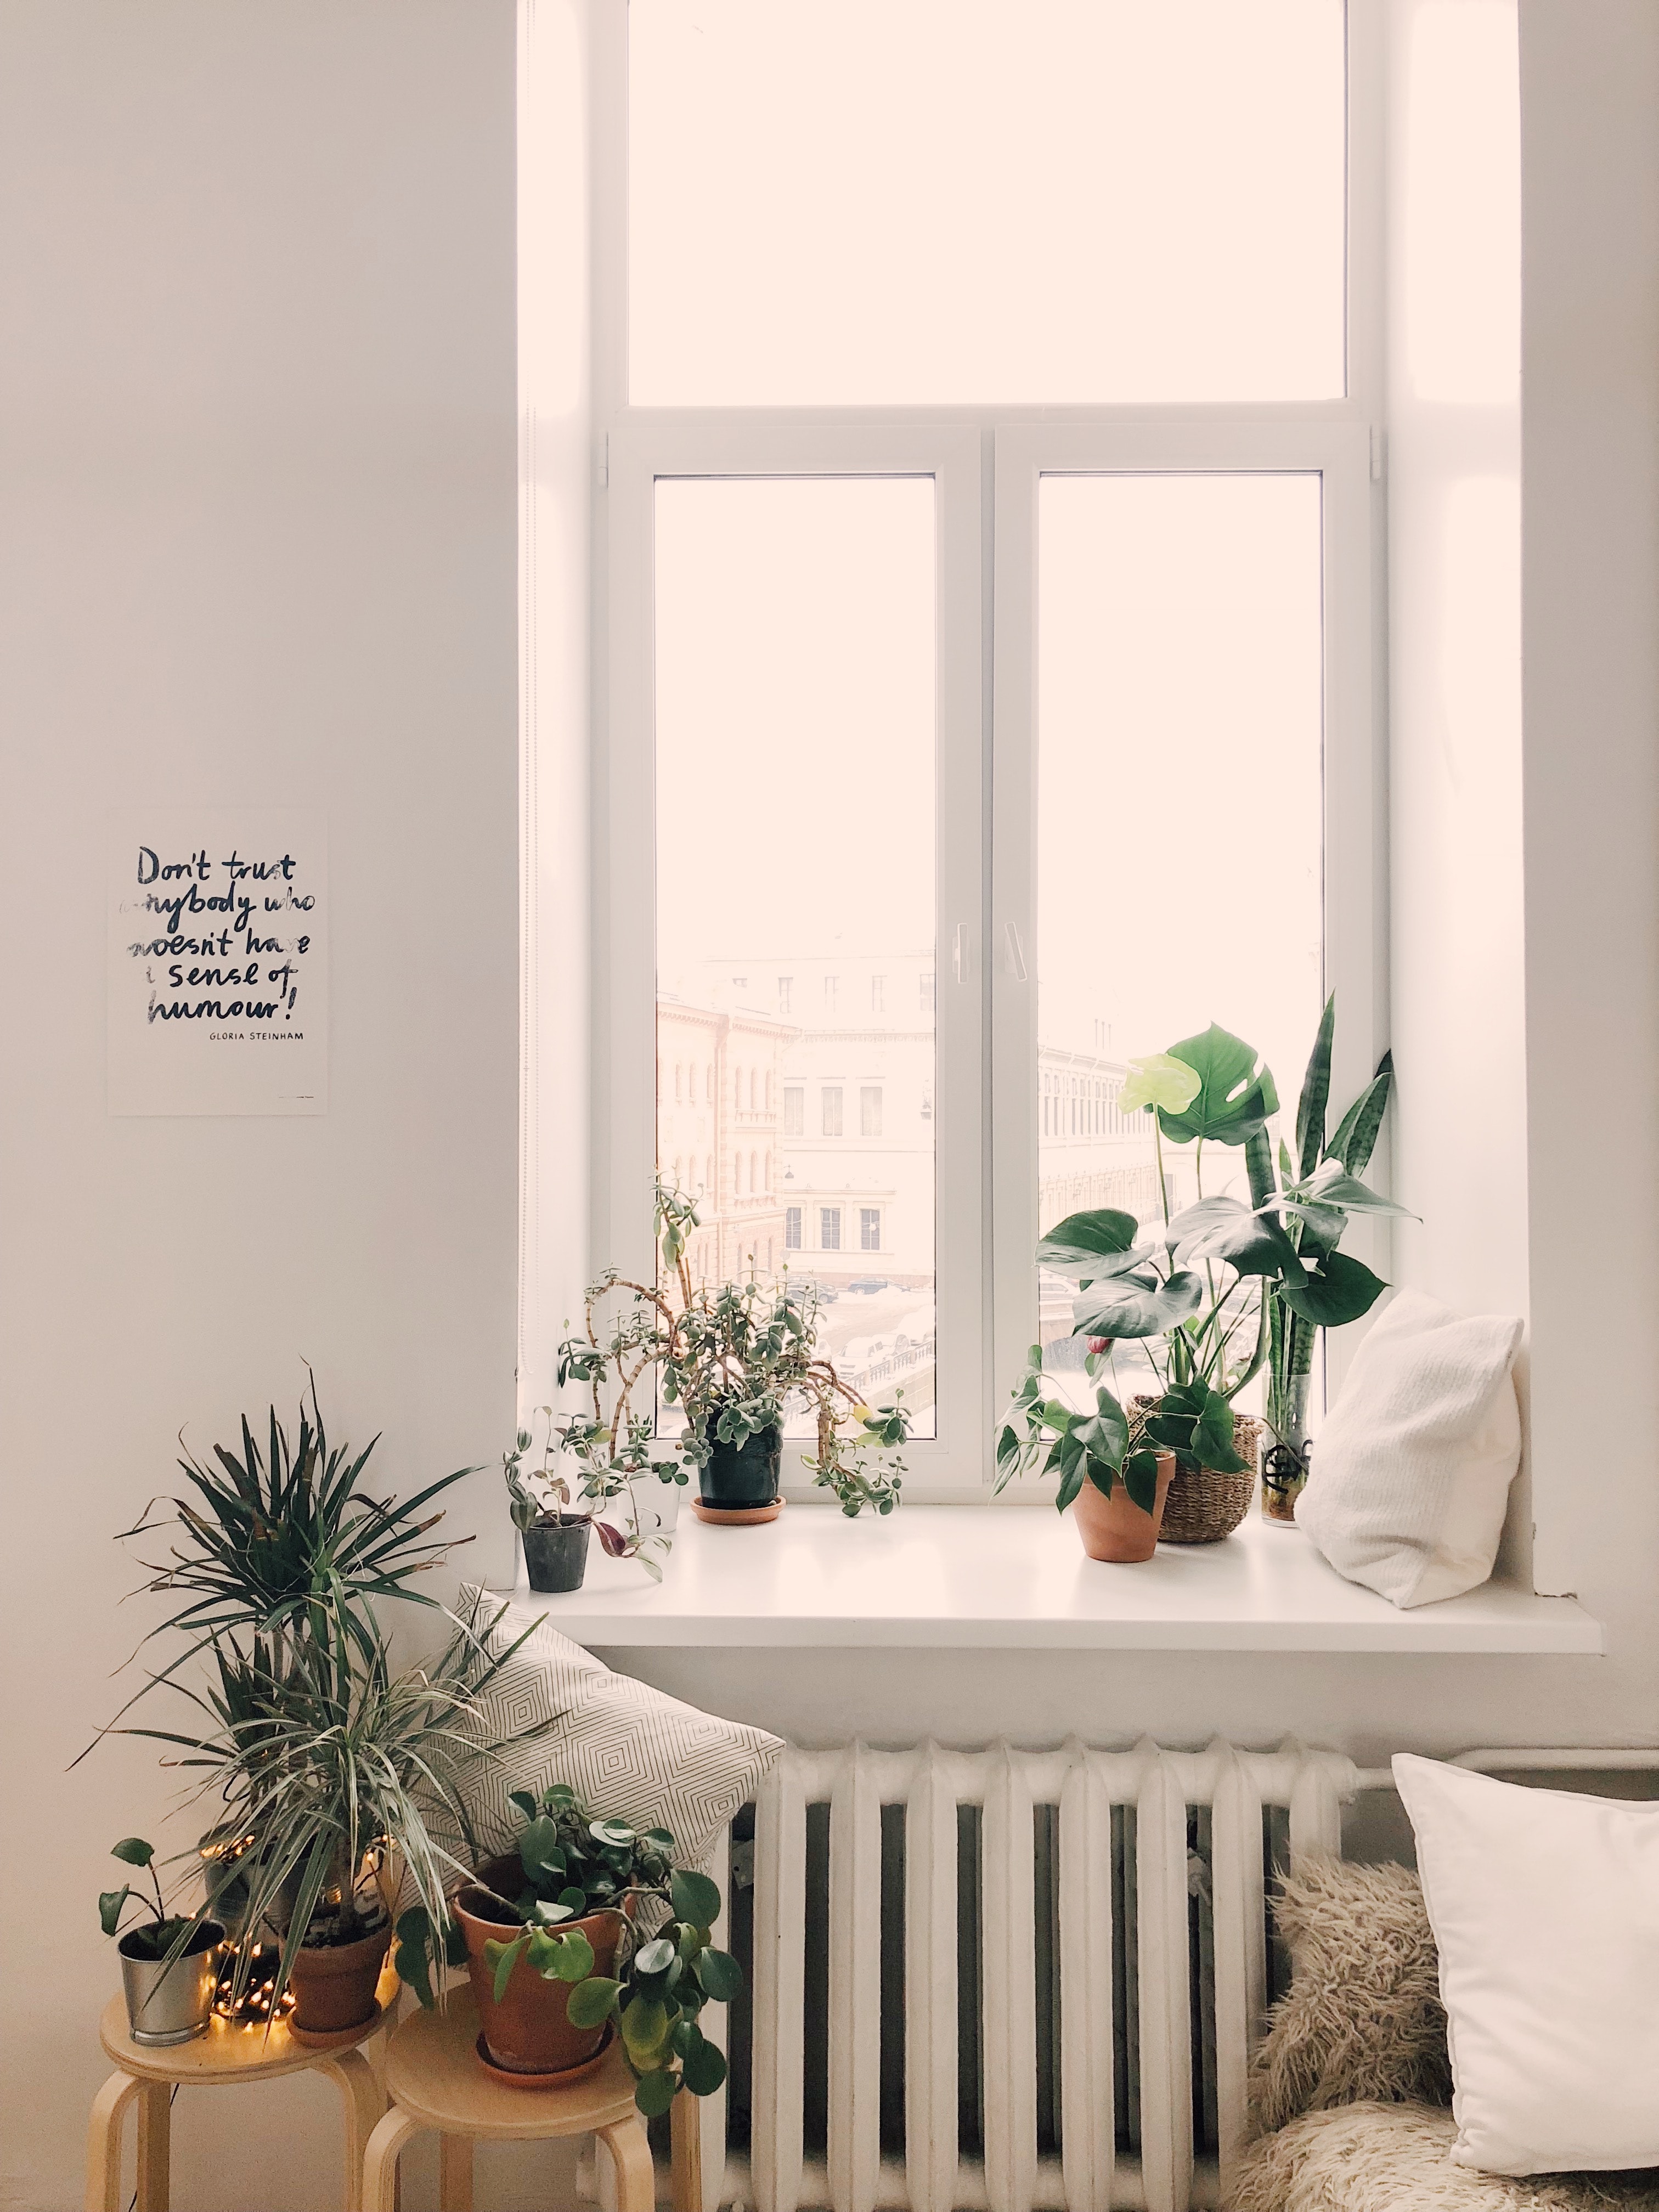
white, green, room, interior design, houseplant, furniture, home, window, table, curtain, leaf, plant, window covering, window treatment, house, living room, textile, building, dining room, chair, flower, christmas decoration, flowerpot